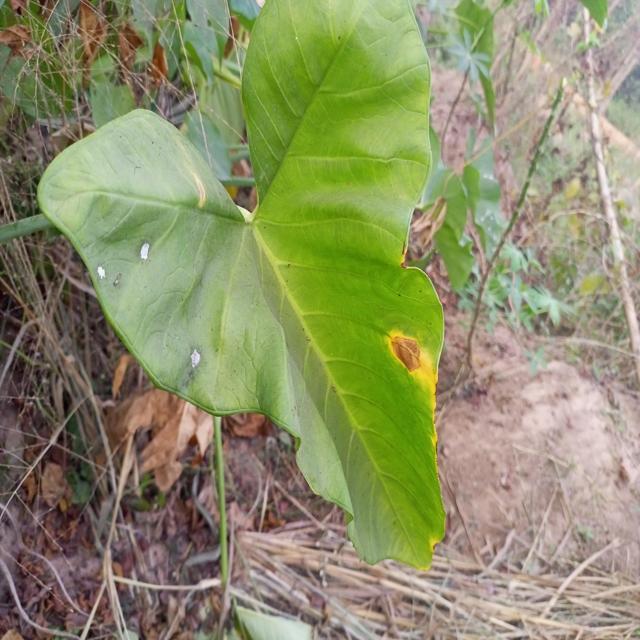
Label: Mid_Blight